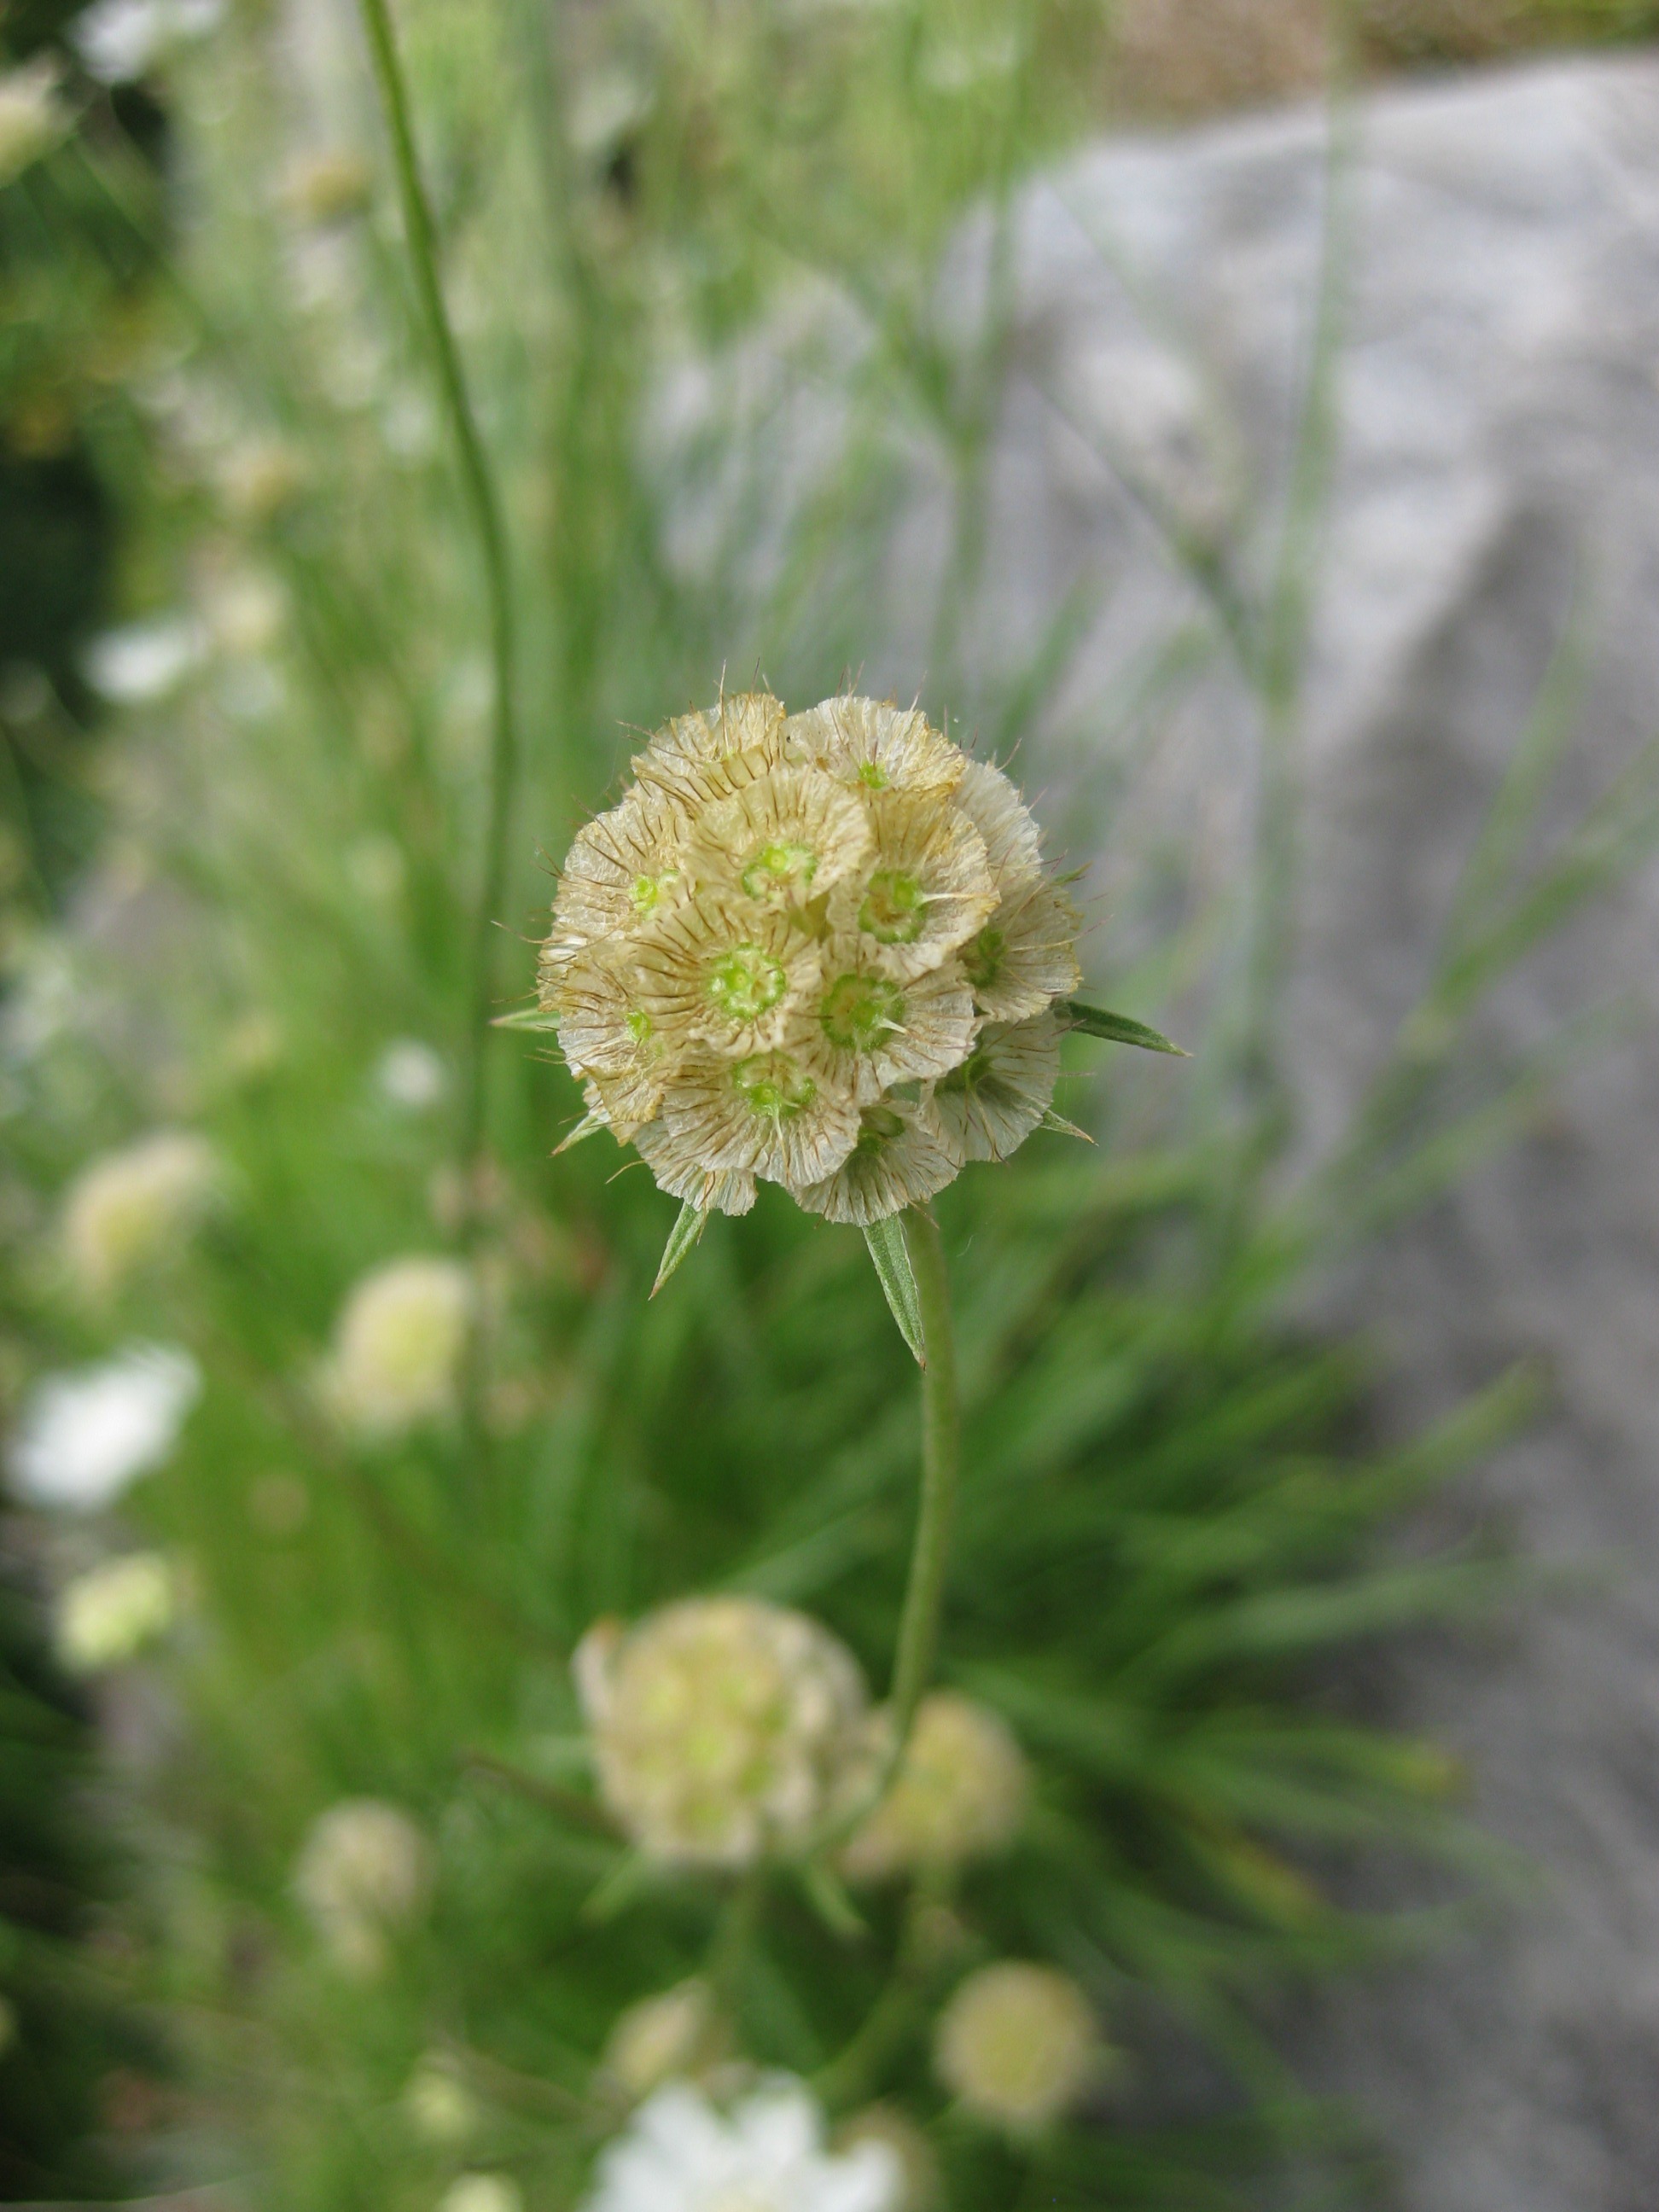
nature, blossom, plant, white, flower, bloom, green, herb, botany, flora, cream, wildflower, flowers, ball, yarrow, macro photography, flowering plant, flowering stems, daisy family, land plant, gleb